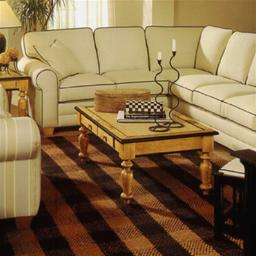
Room type: livingroom